General Motors Firebird

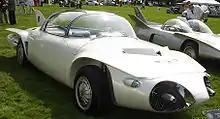
Firebird II

The second concept car, the Firebird II of 1956, was designed as a four-seat, family car. It has a low and wide design with two large air intakes at the front, a high bubble canopy top, and a vertical tail fin. Its exterior bodywork is made entirely of titanium. The engine output is . To solve the exhaust heat problem, the car feeds the exhaust through a regenerative system, allowing the engine to operate nearly cooler, and also powers the accessories. Capable of using different types of fuel, the most common is Kerosene.